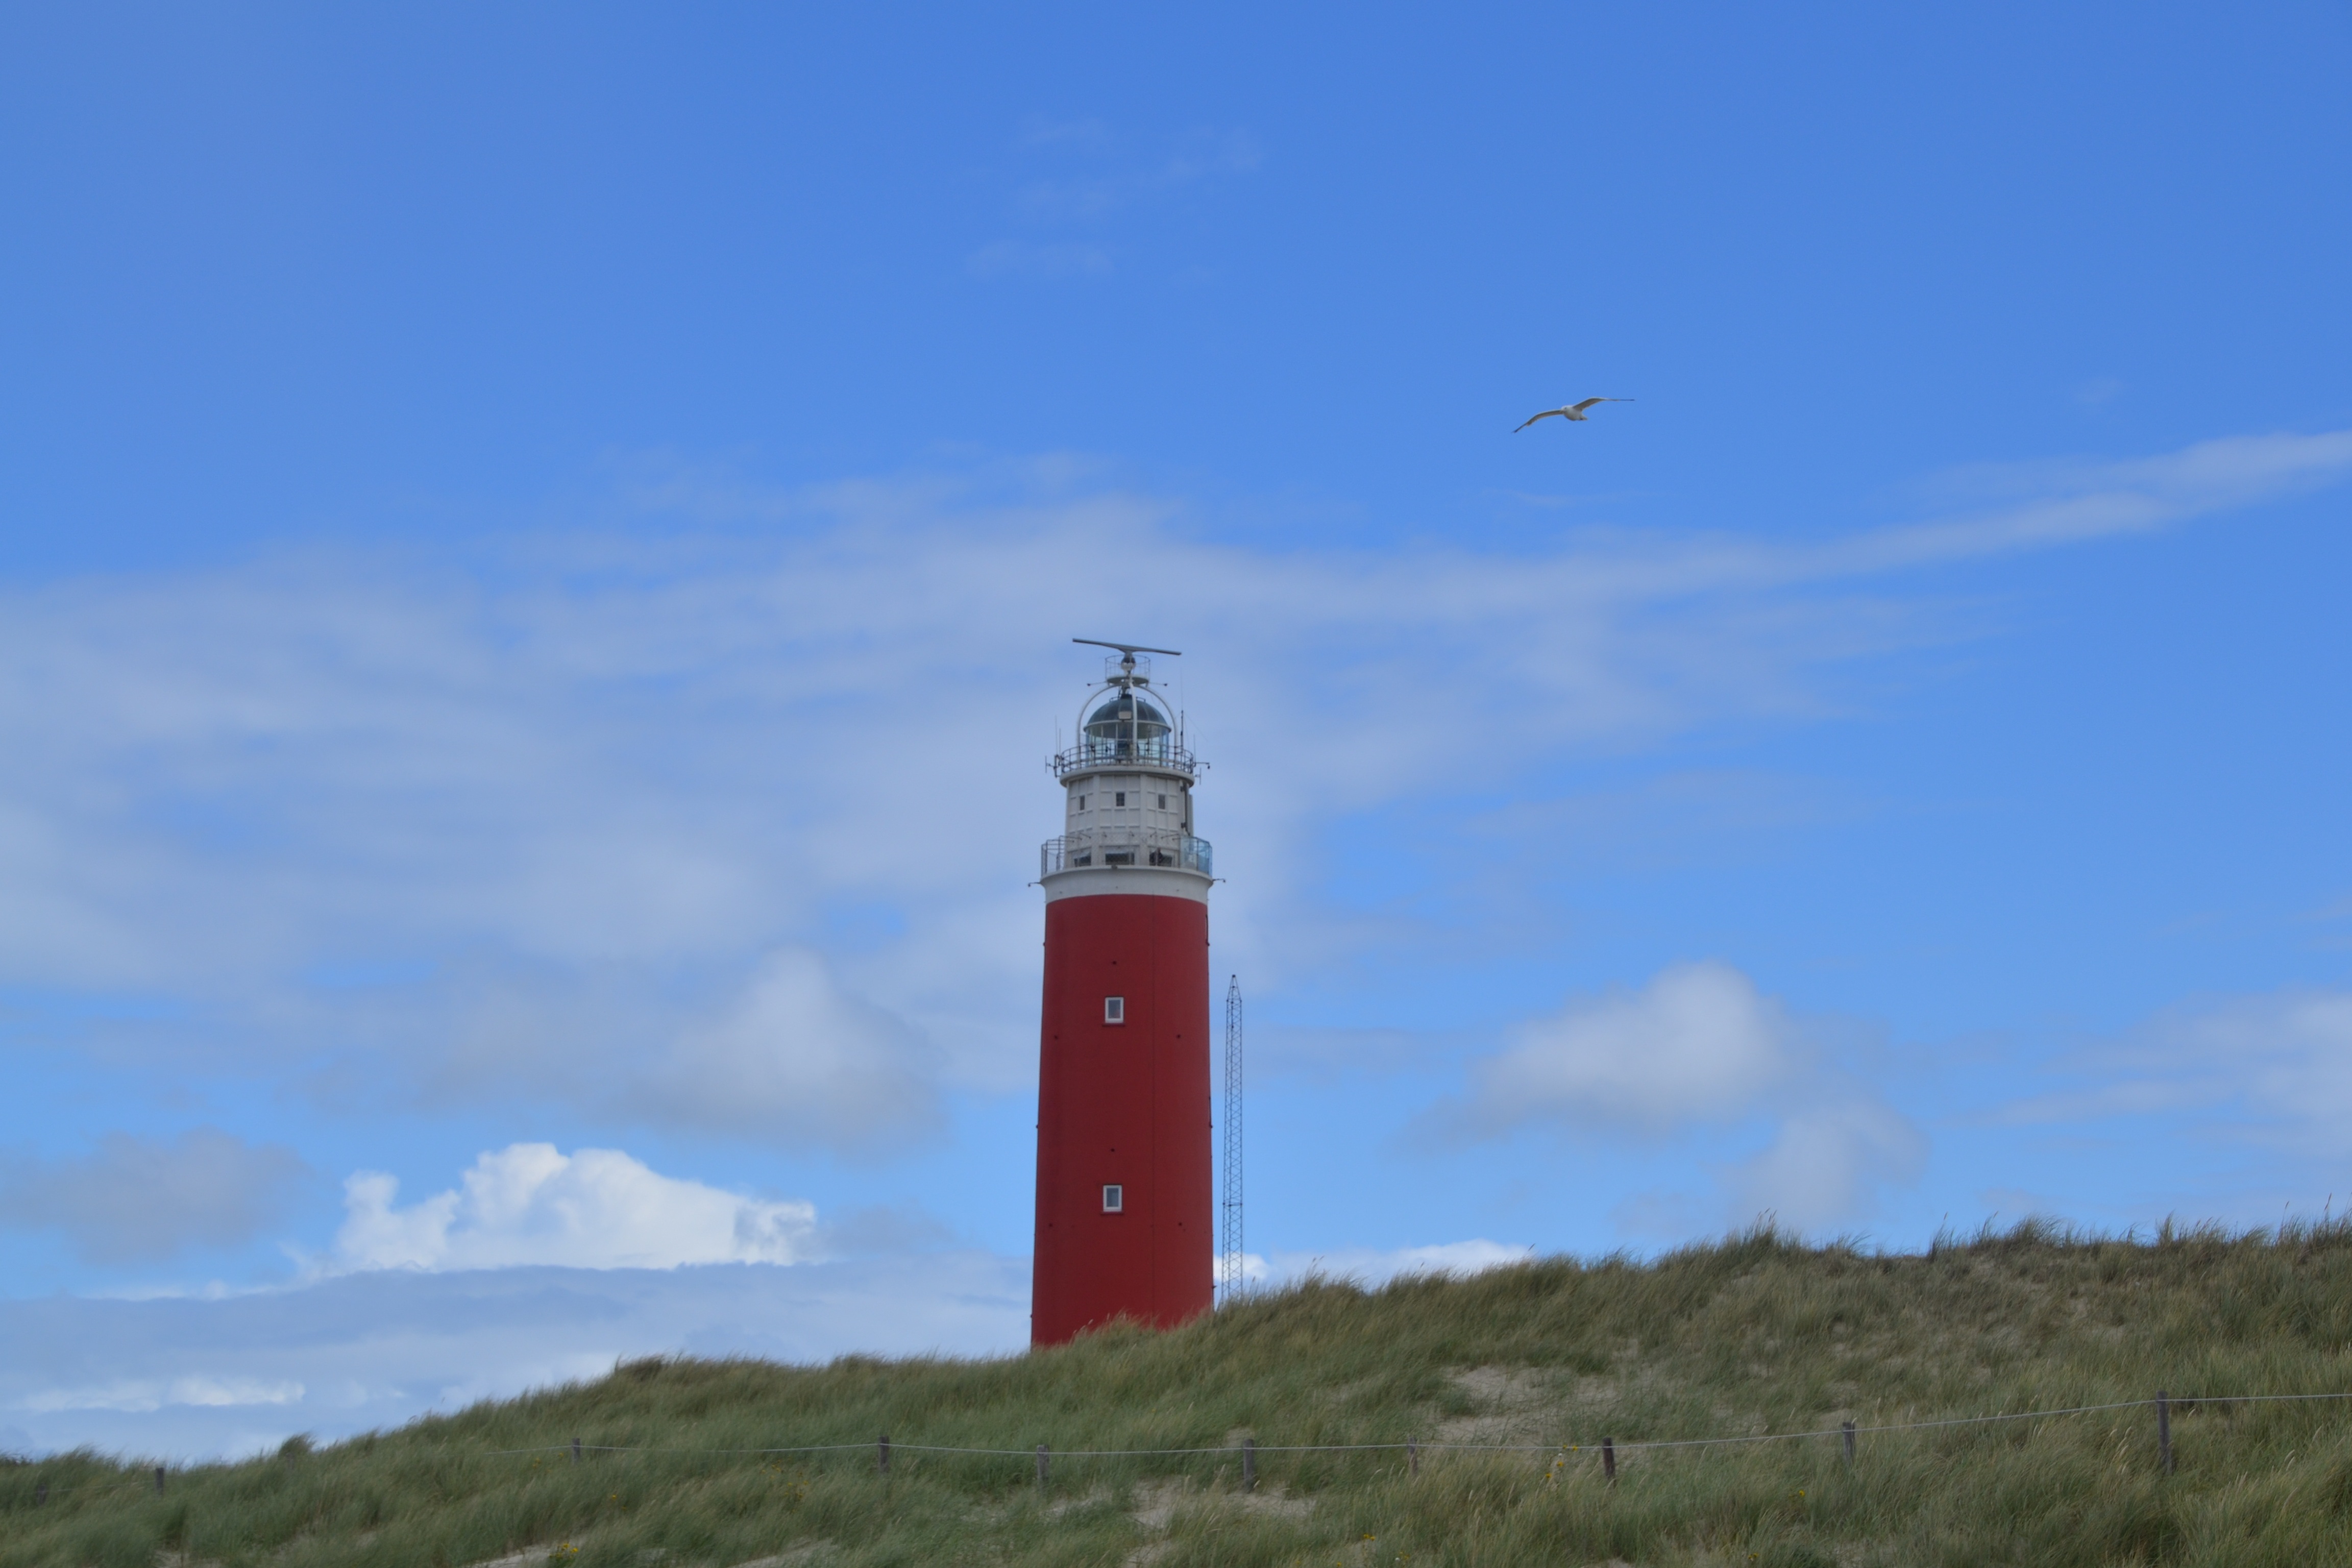
beach, sea, coast, lighthouse, sky, lake, tower, holiday, north sea, texel